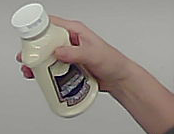
Product: heinz_mayo